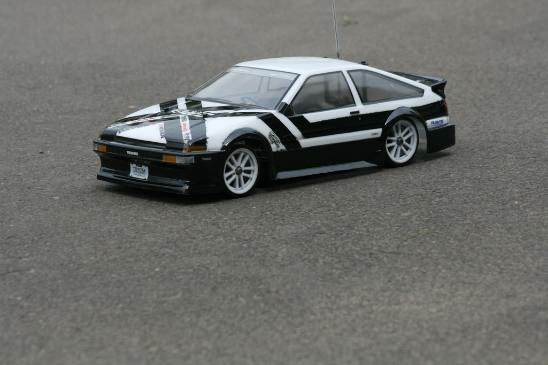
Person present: No